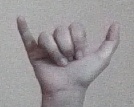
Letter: ya